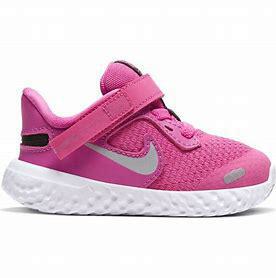
Brand: Nike
Model: Revolution 5 Flyease